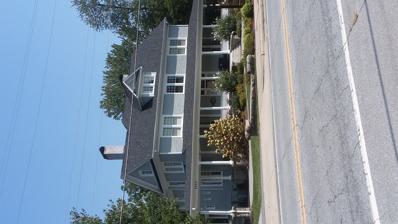
Building: Mary Mills Coxe House
Country: United States of America
Year built: 1911
Historic house in North Carolina, United States United States historic place Mary Mills Coxe House U.S. National Register of Historic Places Show map of North Carolina Show map of the United States Location 1210 Greenville Hwy., near Hendersonville, North Carolina Coordinates 35°17′50″N 82°27′5″W / 35.29722°N 82.45139°W / 35.29722; -82.45139 Area 1.4 acres (0.57 ha) Built 1911 ( 1911 ) Architectural style Colonial Revival NRHP reference No. 94001052 Added to NRHP August 26, 1994 Mary Mills Coxe House is a historic home located near Hendersonville , Henderson County, North Carolina . Built about 1911, the house is a 2 + 1 ⁄ 2 -story, Colonial Revival style frame dwelling with a pebbledash finish.  It has a two-level side-gabled roof, a pedimented front dormer, and a rear gable ell.  It features a one-story hip-roofed wraparound porch and porte-cochère .  Also on the property is a non-contributing art studio building associated with the Flat Rock School of Art.  In 1993 and 1994, the house was renovated for use as offices. It was listed on the National Register of Historic Places in 1994. References